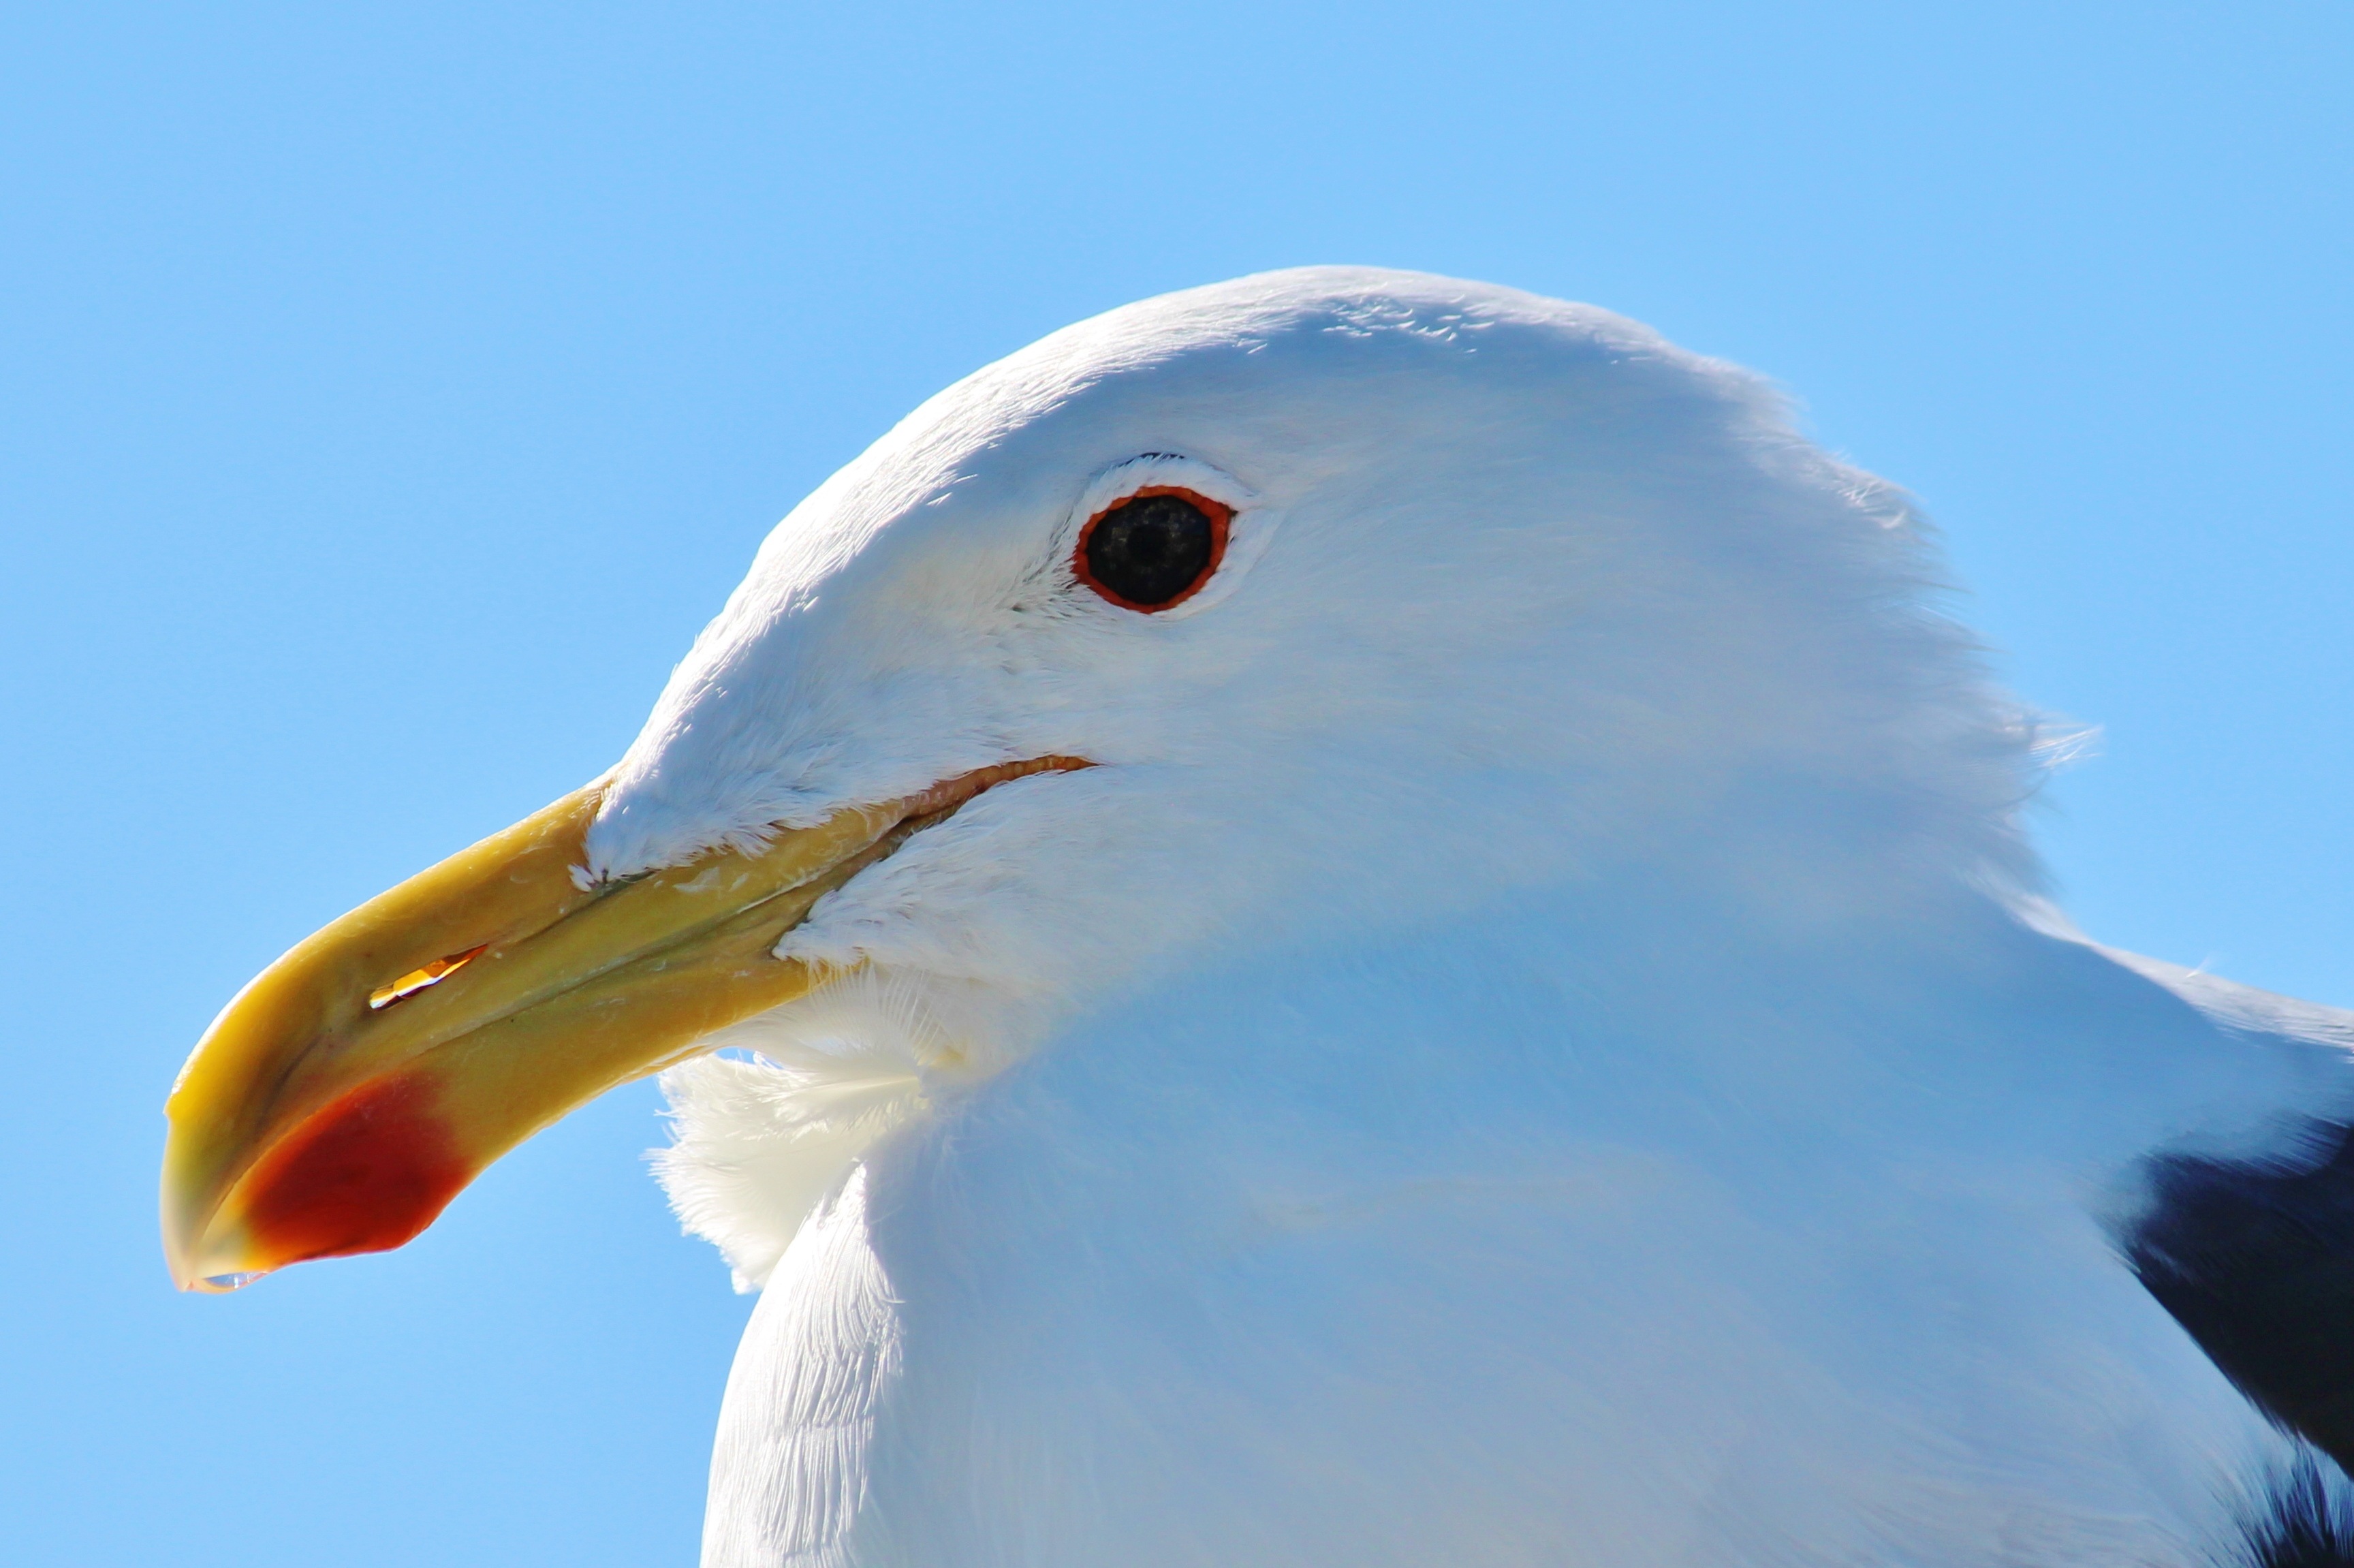
bird, wing, seabird, seagull, portrait, spring, gull, beak, close, head, vertebrate, bill, water bird, animal portrait, charadriiformes